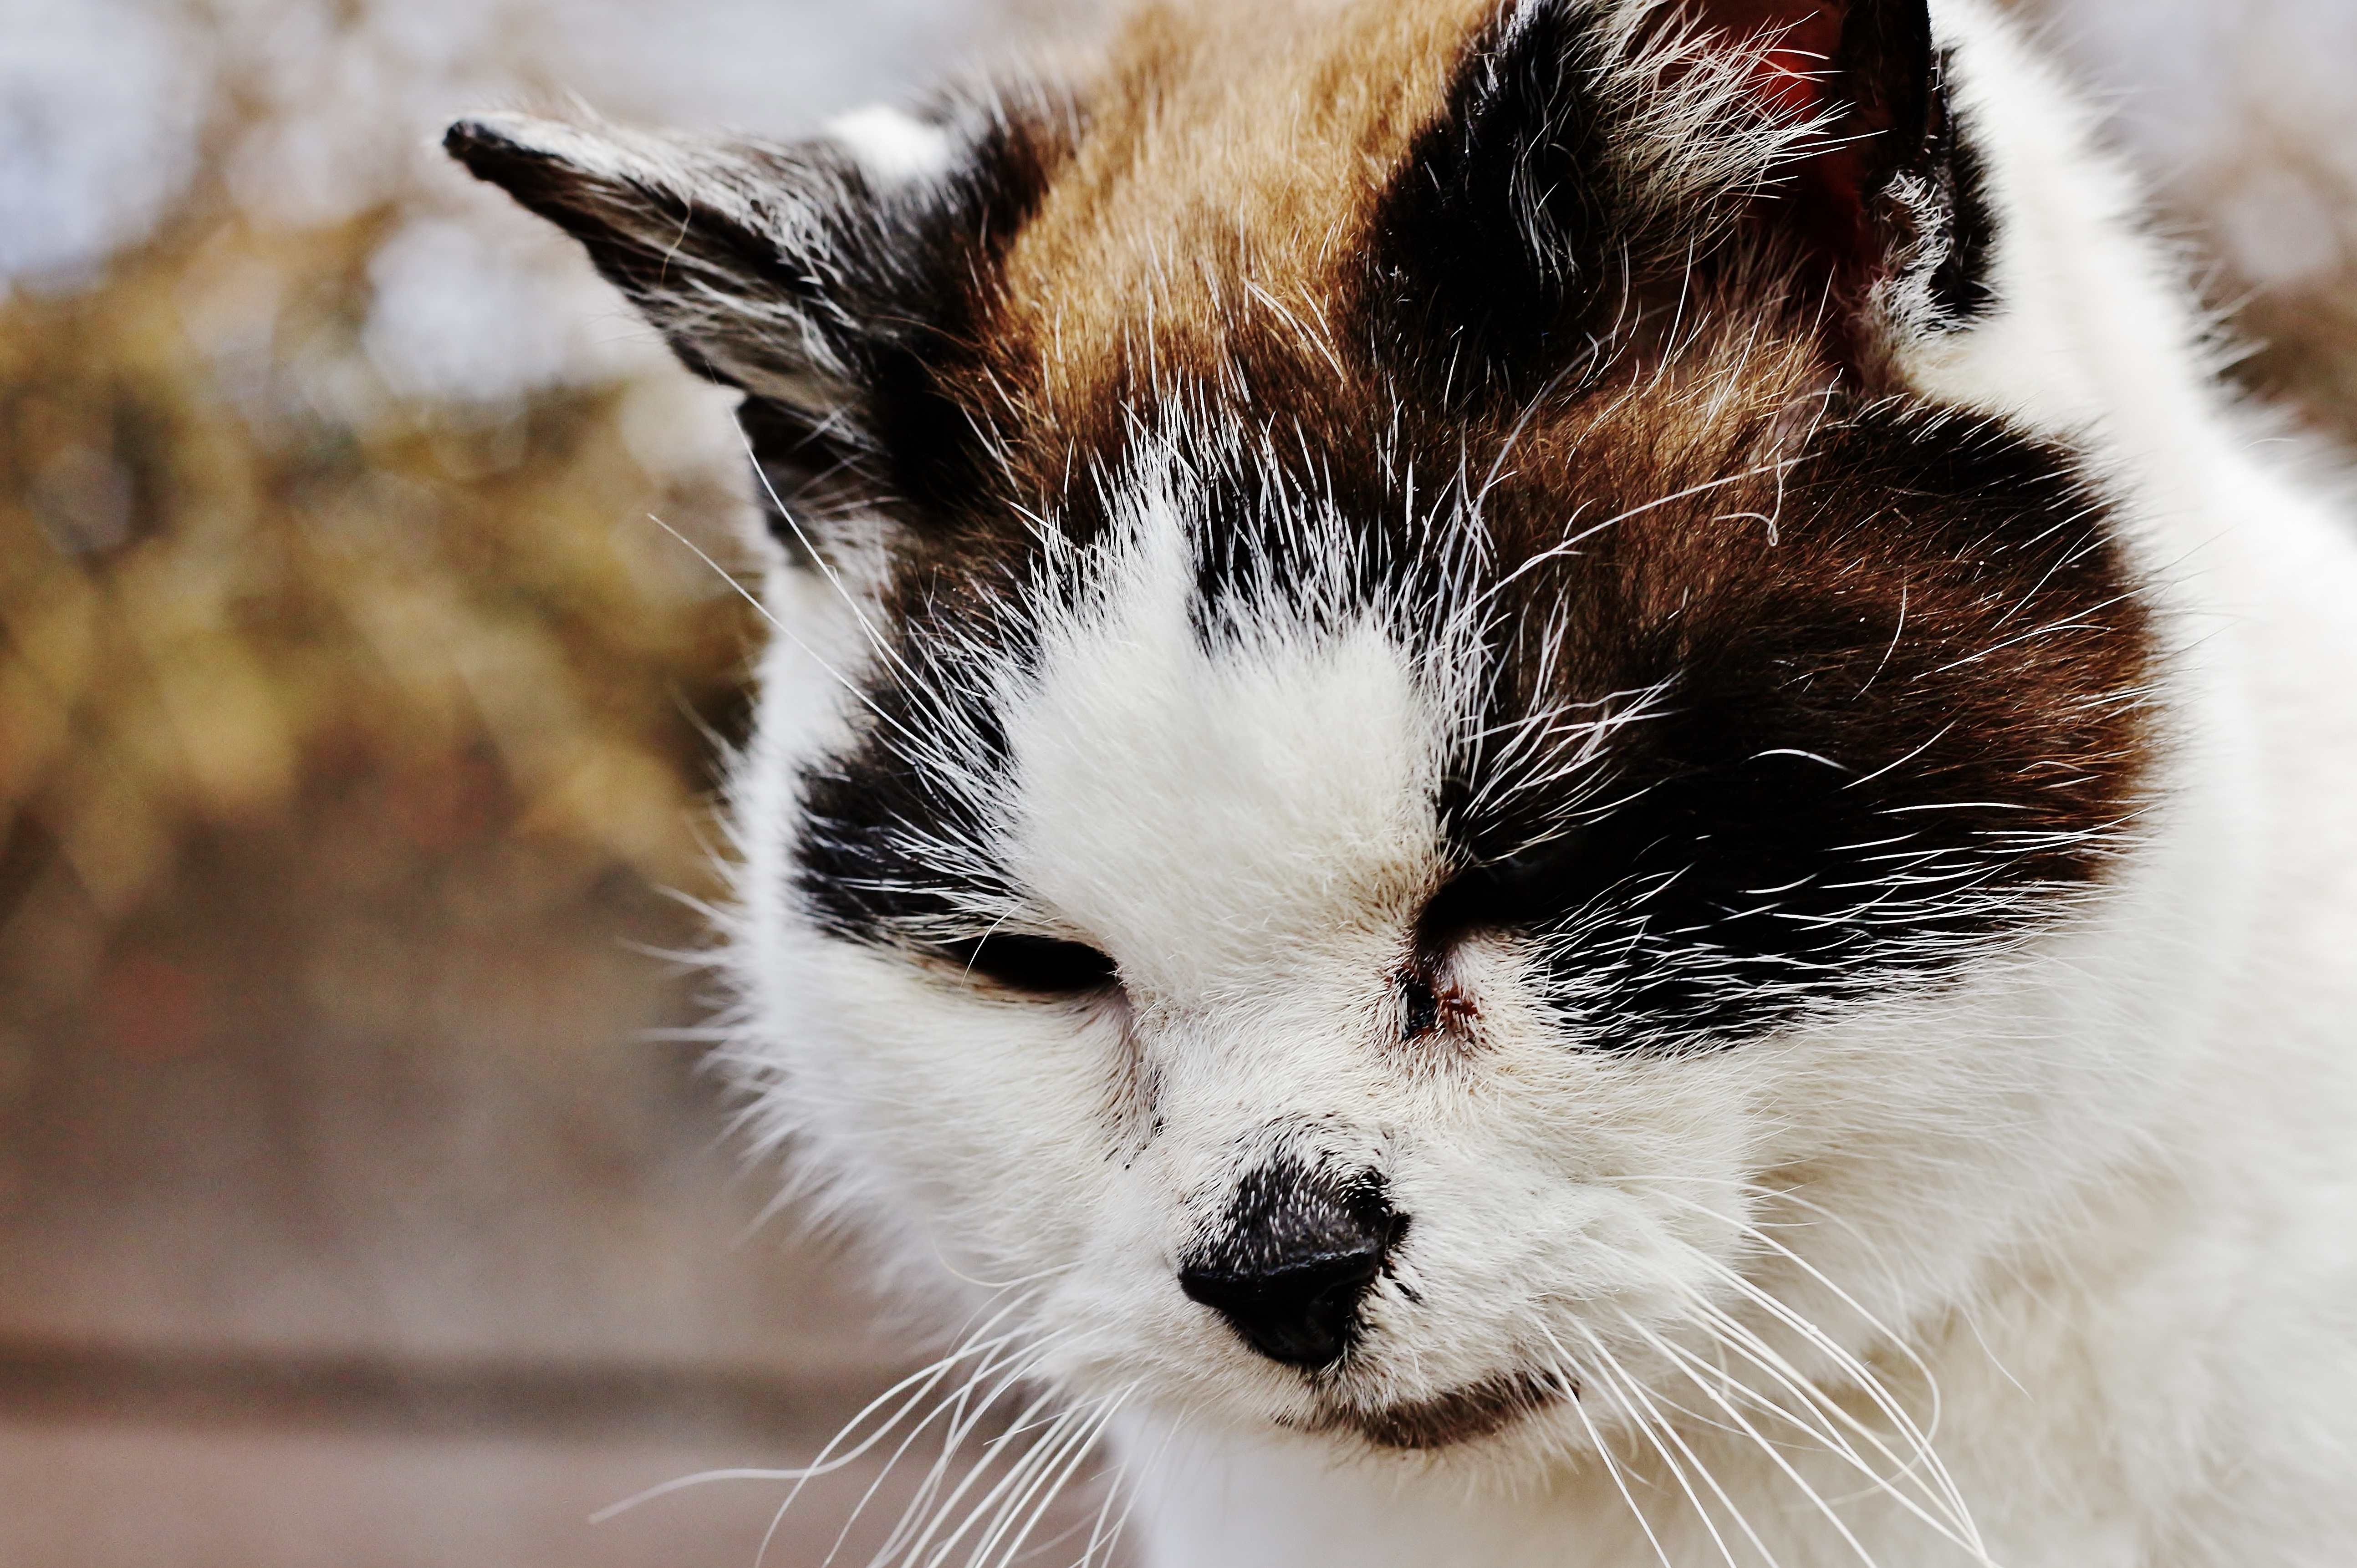
nature, snow, white, dog, animal, cute, looking, pet, fur, orange, portrait, young, fluffy, kitten, cat, small, feline, tabby, brown, mammal, gray, friendship, black, ear, yellow, whisker, baby, claw, playful, striped, close up, cheerful, curiosity, nose, whiskers, fun, kitty, lovely, paw, tail, eye, pussy, vertebrate, funny, cropped, soft, domestic, adorable, carnivore, doctor, breed, veterinarian, nobody, veterinary, purebred, small to medium sized cats, cat like mammal